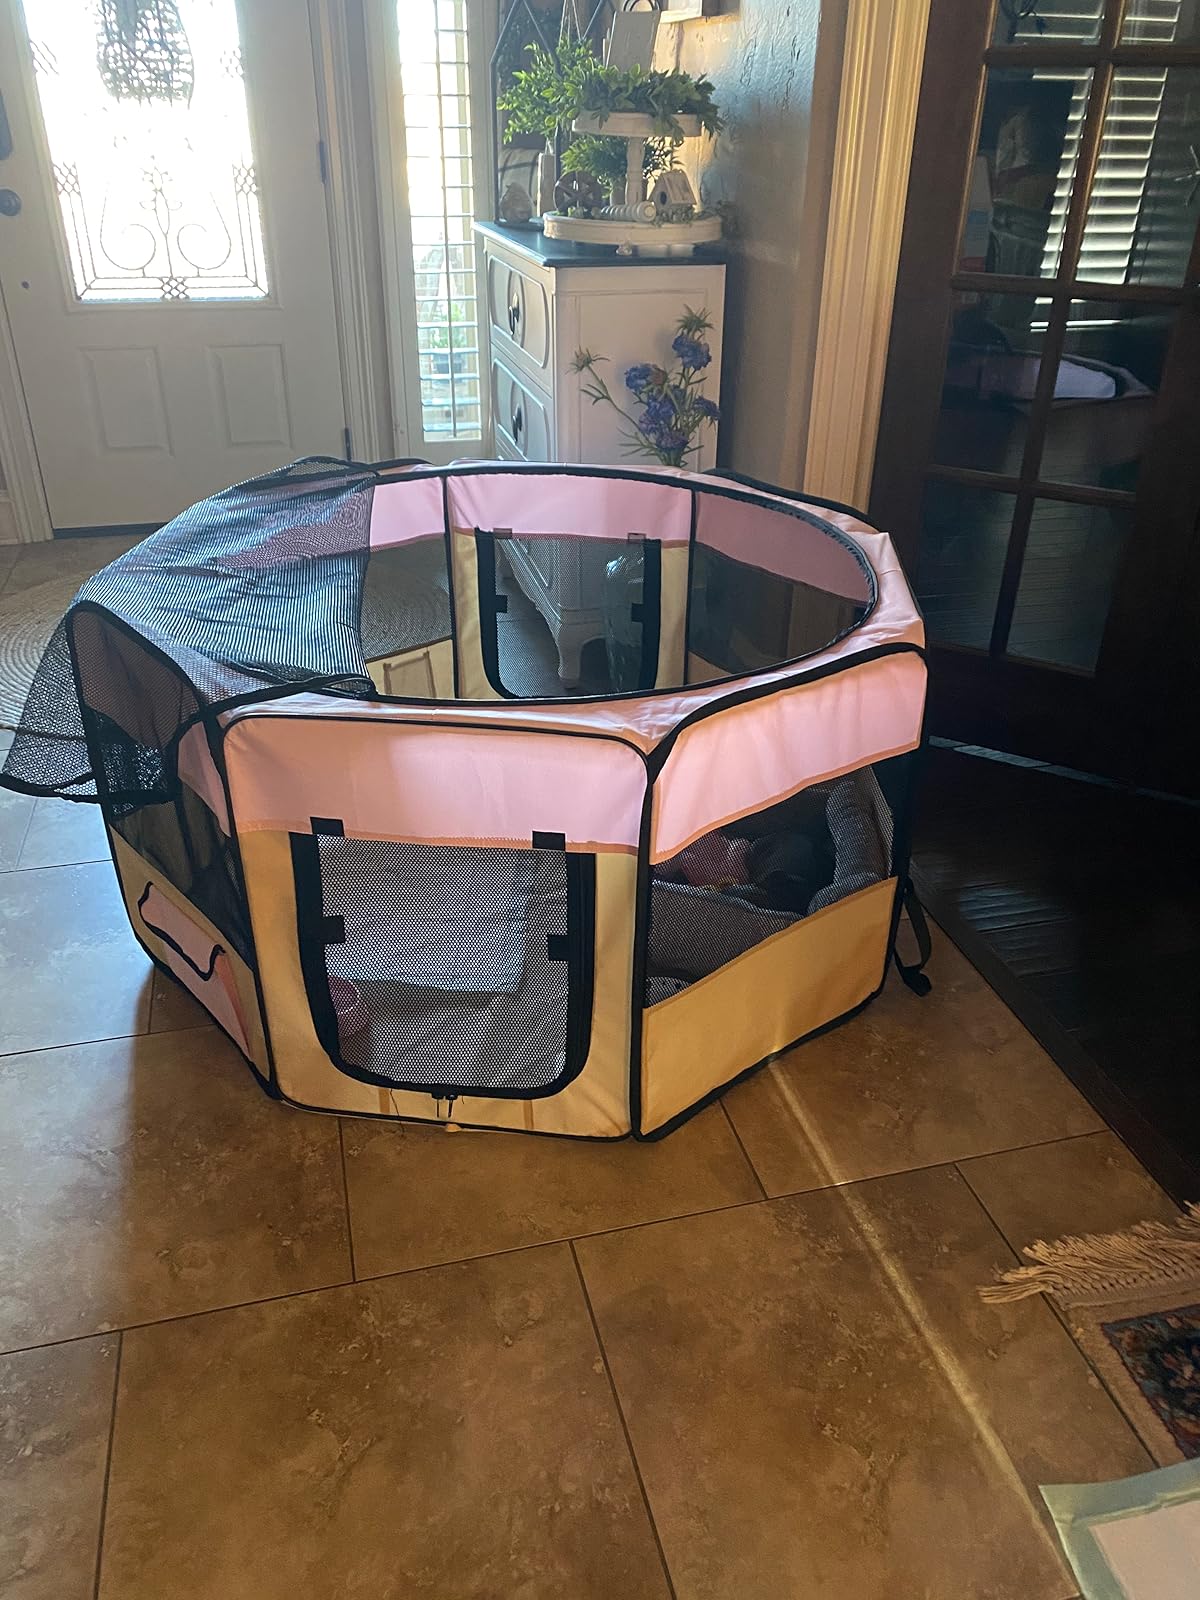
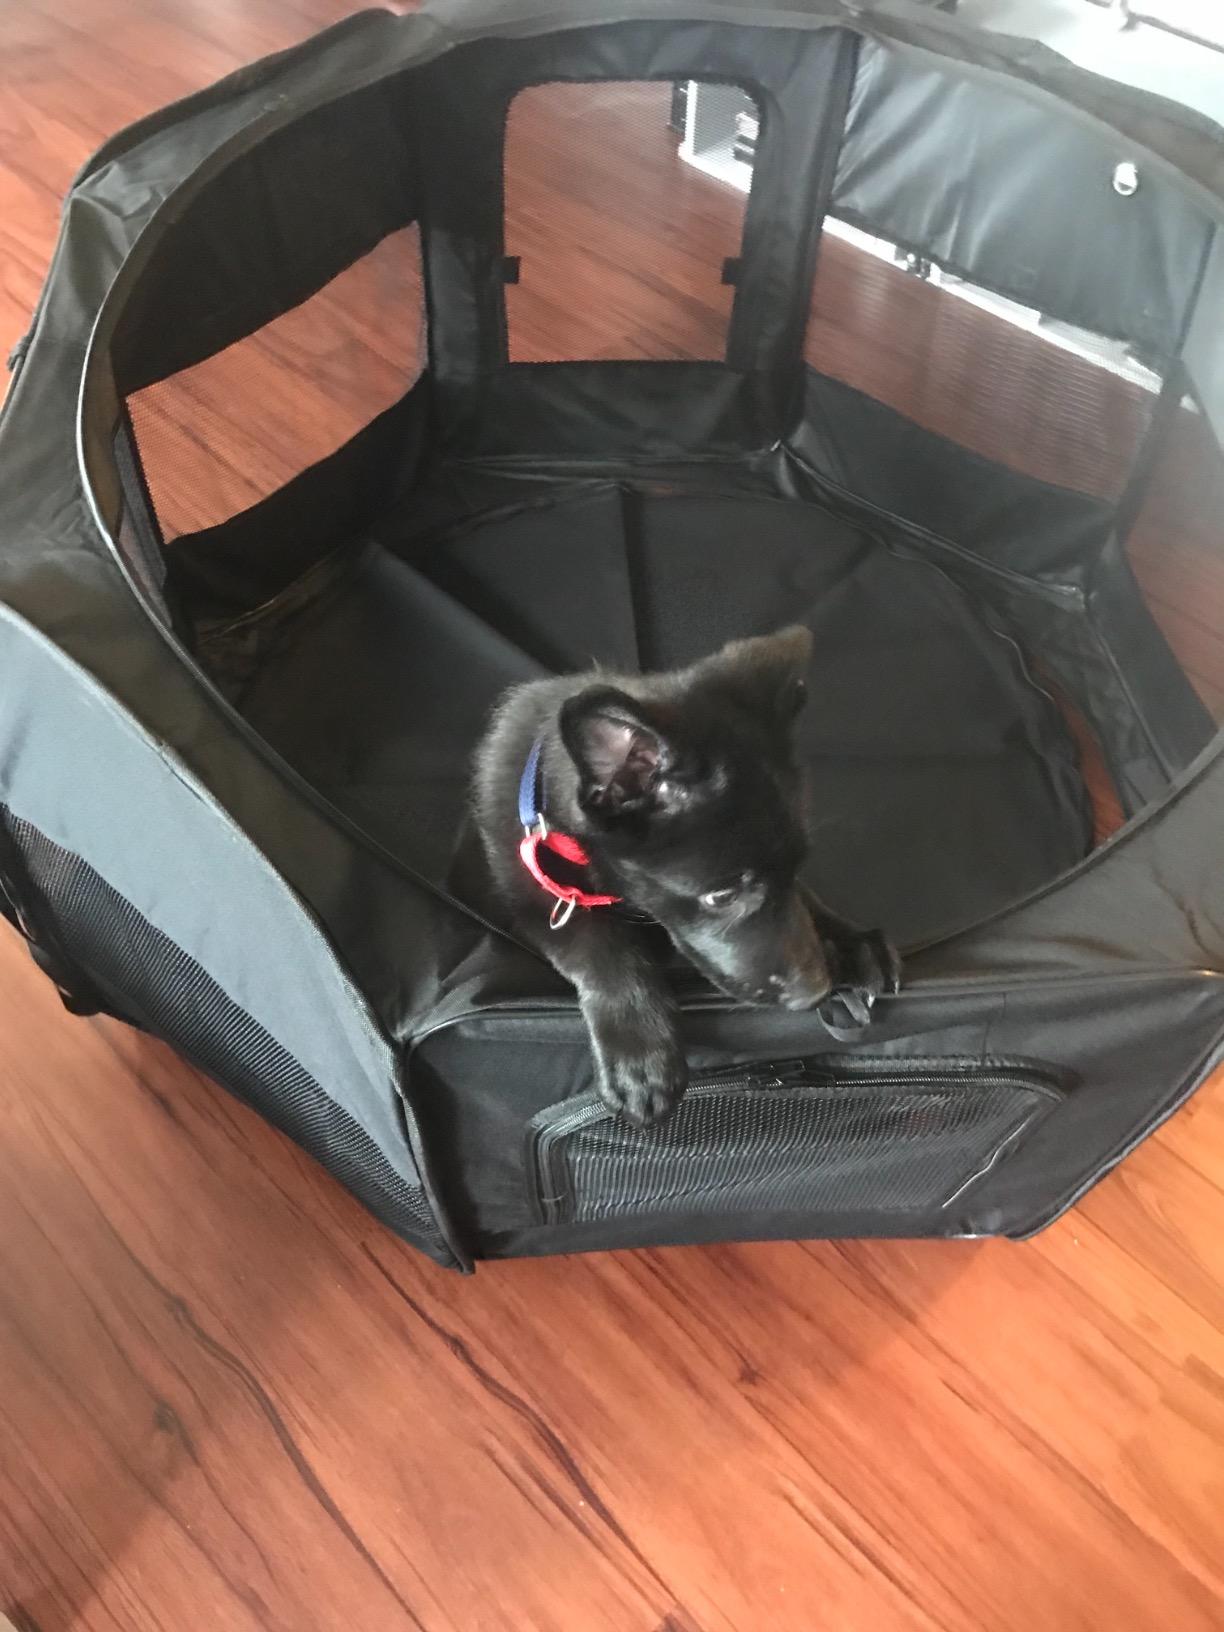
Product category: items_kennel
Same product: no